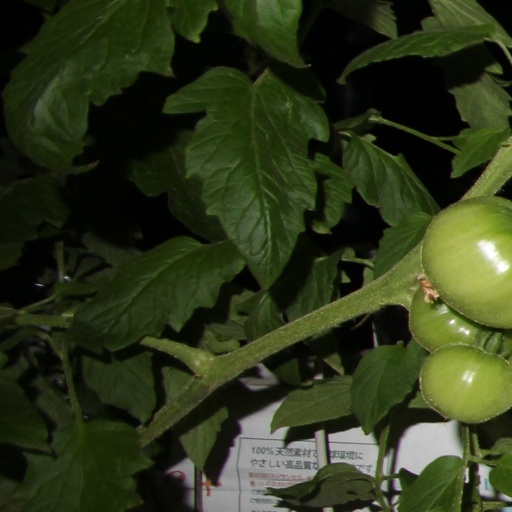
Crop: tomato